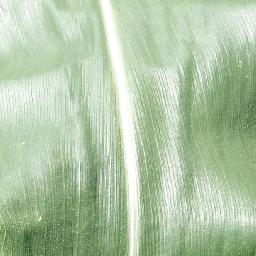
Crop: corn
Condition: (maize)_healthy